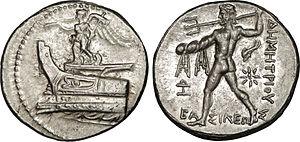
Nom de l'atelier
La Victoire de Samothrace est un monument de sculpture grecque de l'époque hellénistique trouvé dans l'île de Samothrace. Il est composé d'une statue représentant la déesse Niké, dont il manque la tête et les bras, et de sa base en forme de proue de navire. La hauteur totale du monument est de 5,12 mètres ; la statue seule mesure 2,75 mètres. L'ensemble est exposé au musée du Louvre, en haut de l'escalier principal.
Poséidon est le dieu de la mer et des océans, ainsi que l'« ébranleur du sol » — dieu des tremblements de terre et des sources dans la mythologie grecque. Son symbole principal est le trident, qu'il reçoit des Cyclopes pendant la Titanomachie, il est aussi symbolisé par le dauphin, et surtout le cheval mais encore le taureau. Les Romains l'assimilent à un Neptune originel, peu fourni alors en mythe, mais avec lequel il finit par se confondre totalement. Il est l’un des fils de Cronos et de Rhéa, notamment le frère de Zeus, d'Héra et d'Hadès, il se marie à Amphitrite mais semble néanmoins avoir eu d'autres conquêtes.